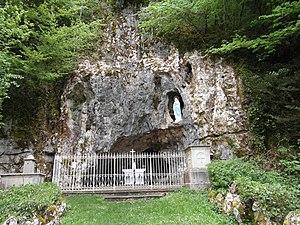
Grotte ""de Lourdes"" de Saint-Joseph-de--Rivière"
Saint-Joseph-de-Rivière est une commune française située administrativement dans le département de l'Isère, en région Auvergne-Rhône-Alpes et, autrefois rattachée à l'ancienne province du Dauphiné.
Après les apparitions de Lourdes, de très nombreuses répliques de la grotte de Lourdes sont réalisées, jusqu'en 1914. Ce n'est évidemment pas une date butoir. Après cette date, le nombre de copies de la grotte continue toujours d'évoluer. En 2015, un auteur a répertorié en France plus de 765 sites, et dans le reste du monde 321 copies de la grotte.